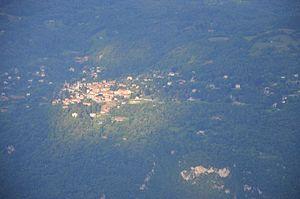
Civenna est une commune italienne de la province de Côme dans la région Lombardie en Italie.